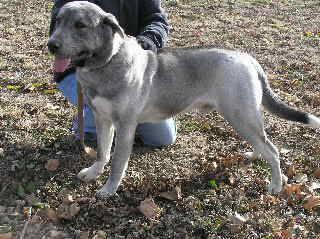
dog